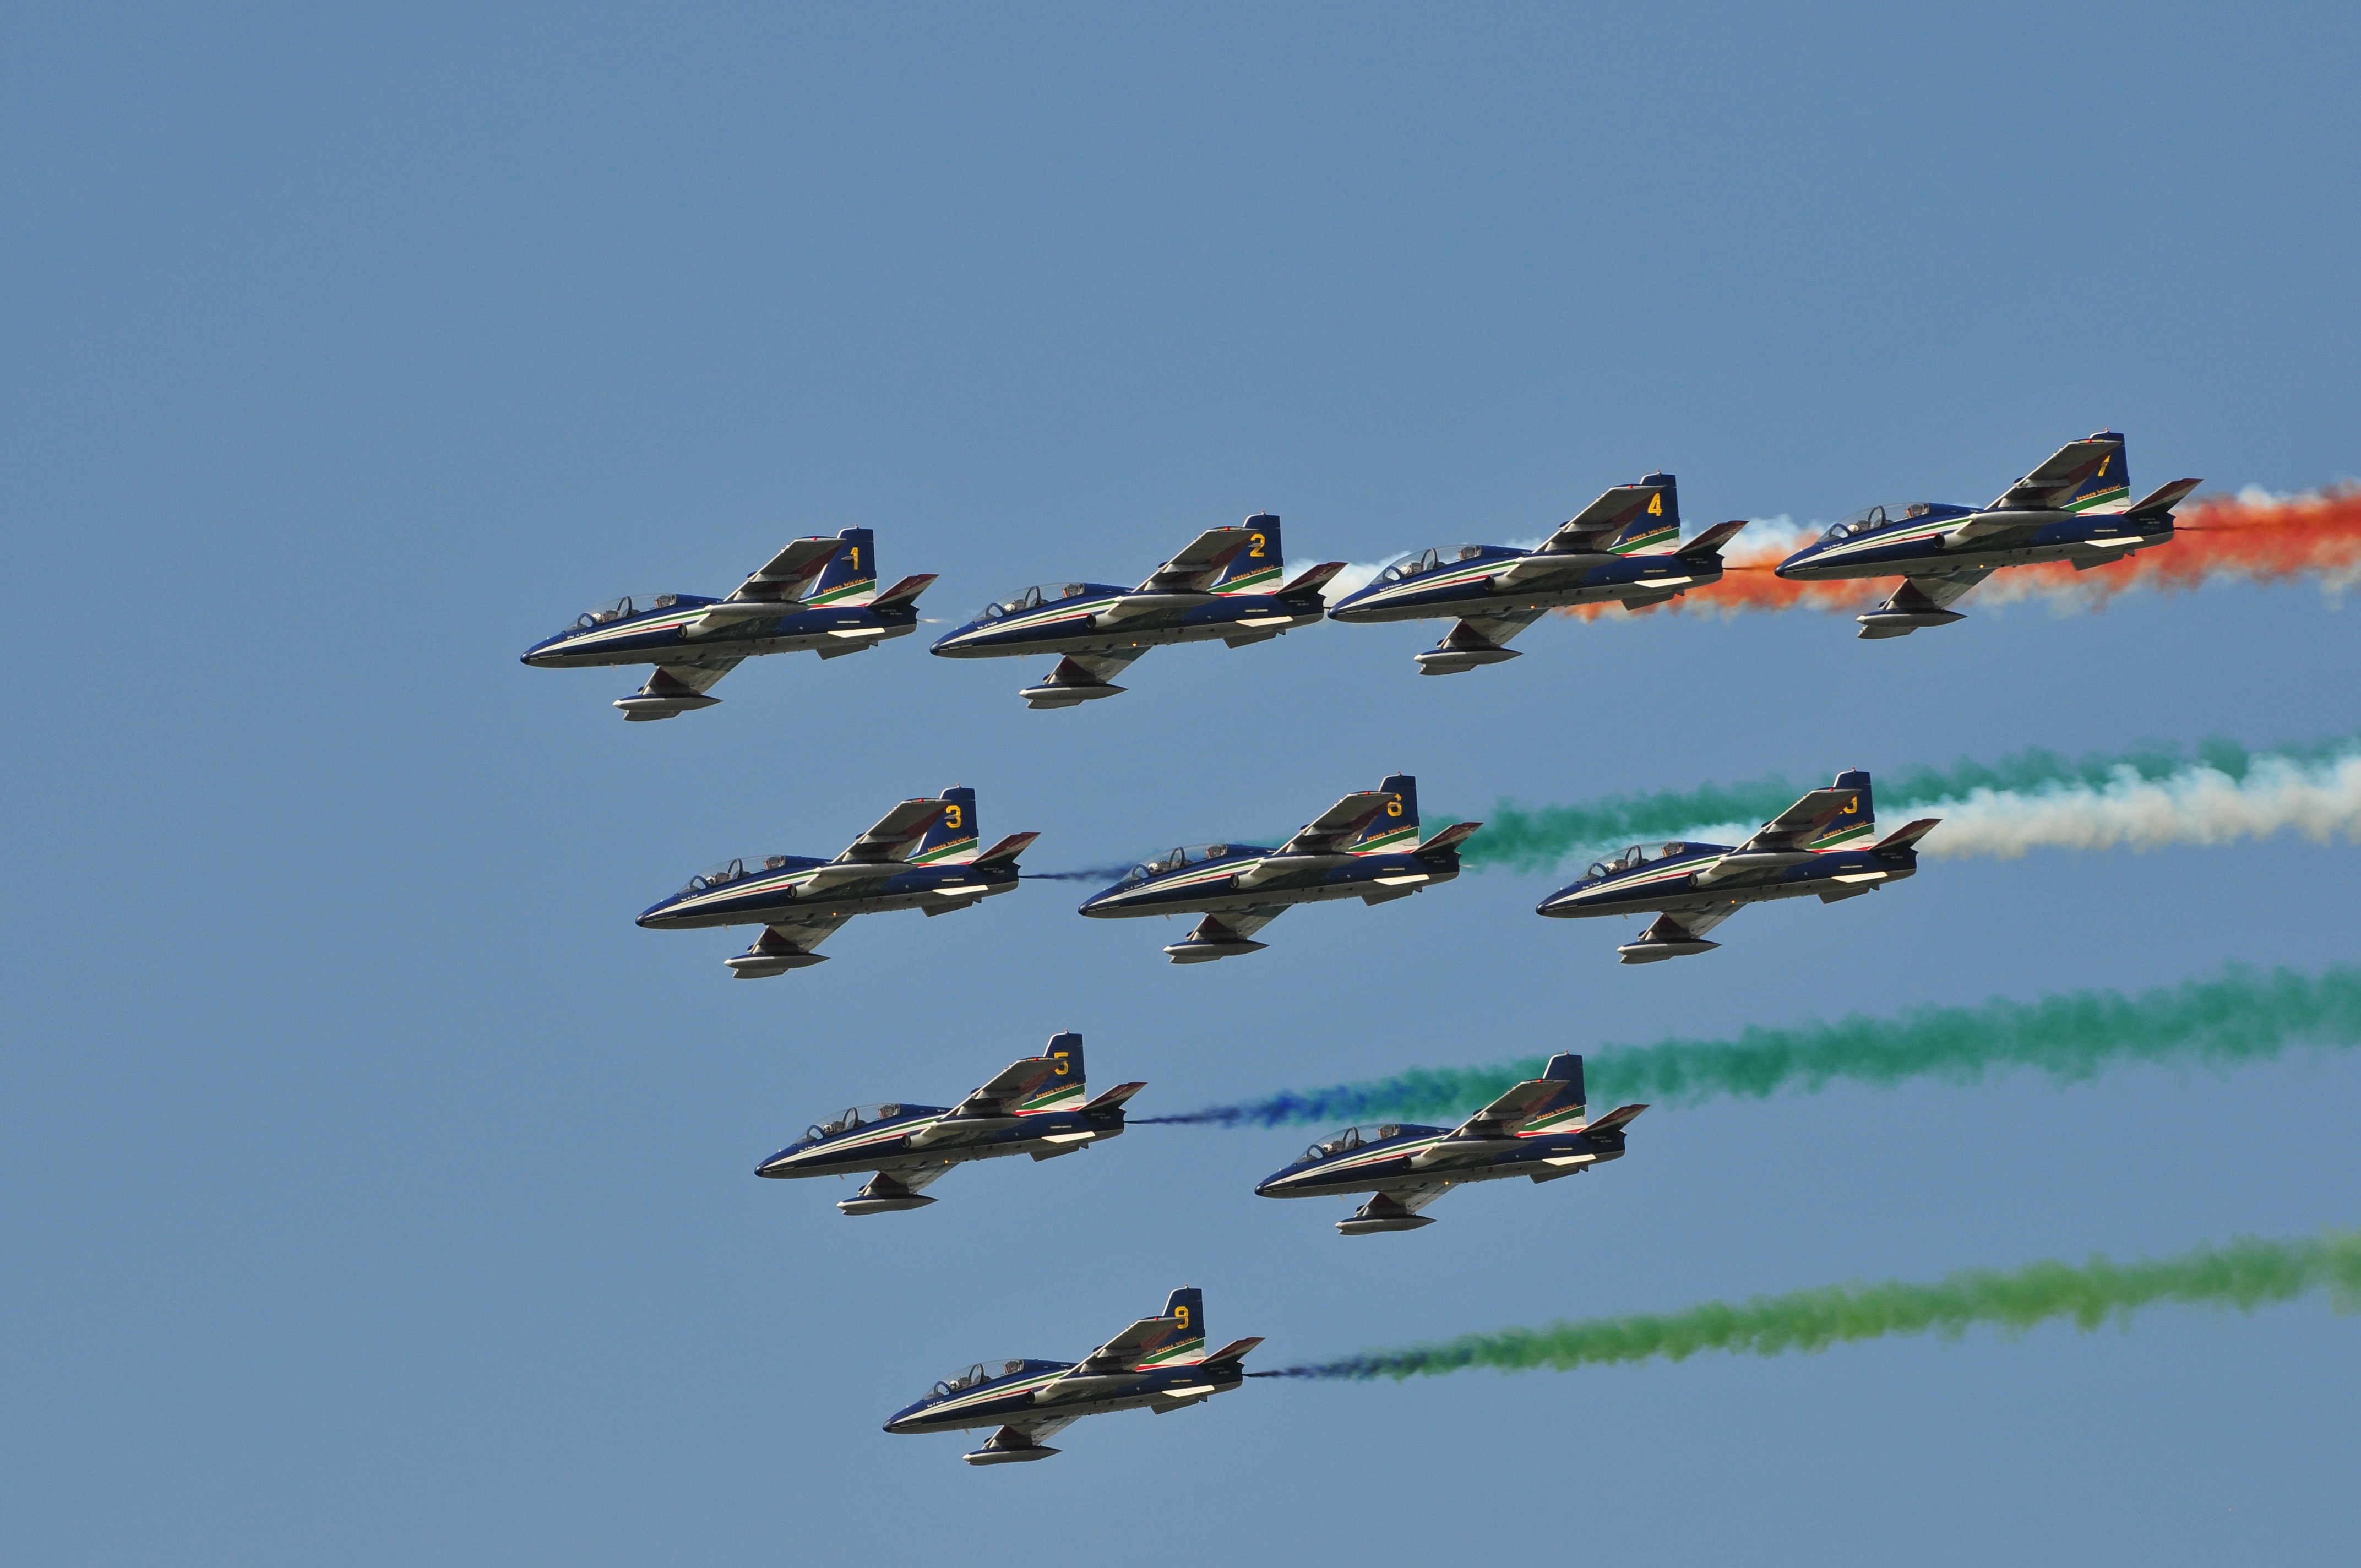
wing, sky, airplane, aircraft, vehicle, aviation, flight, arrows, tricolor, air show, air force, aerobatics, fighter aircraft, military aircraft, atmosphere of earth